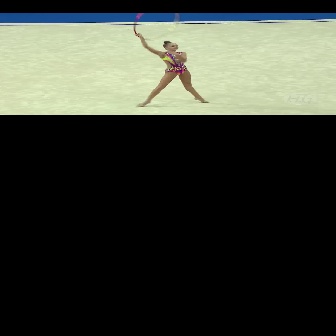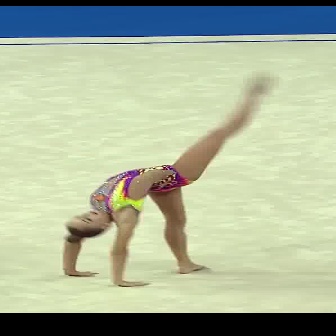
  Please identify the target specified by the bounding box [134,32,209,107] in the first image and locate it in the second image. Return the coordinates in [x_min,y_min,x_max,y_max] format.
Answer: [60,73,274,287]